Christopher Gabbitas

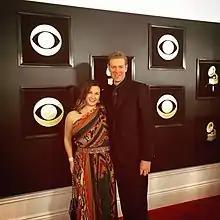
Christopher and Stephanie Gabbitas at the 2019 Grammy Awards Ceremony in Los Angeles

Christopher Alan Gabbitas, is a choral conductor, lawyer and university professor.